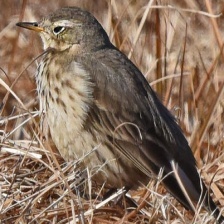
Species: AMERICAN PIPIT
Scientific name: ANTHUS RUBESCENS